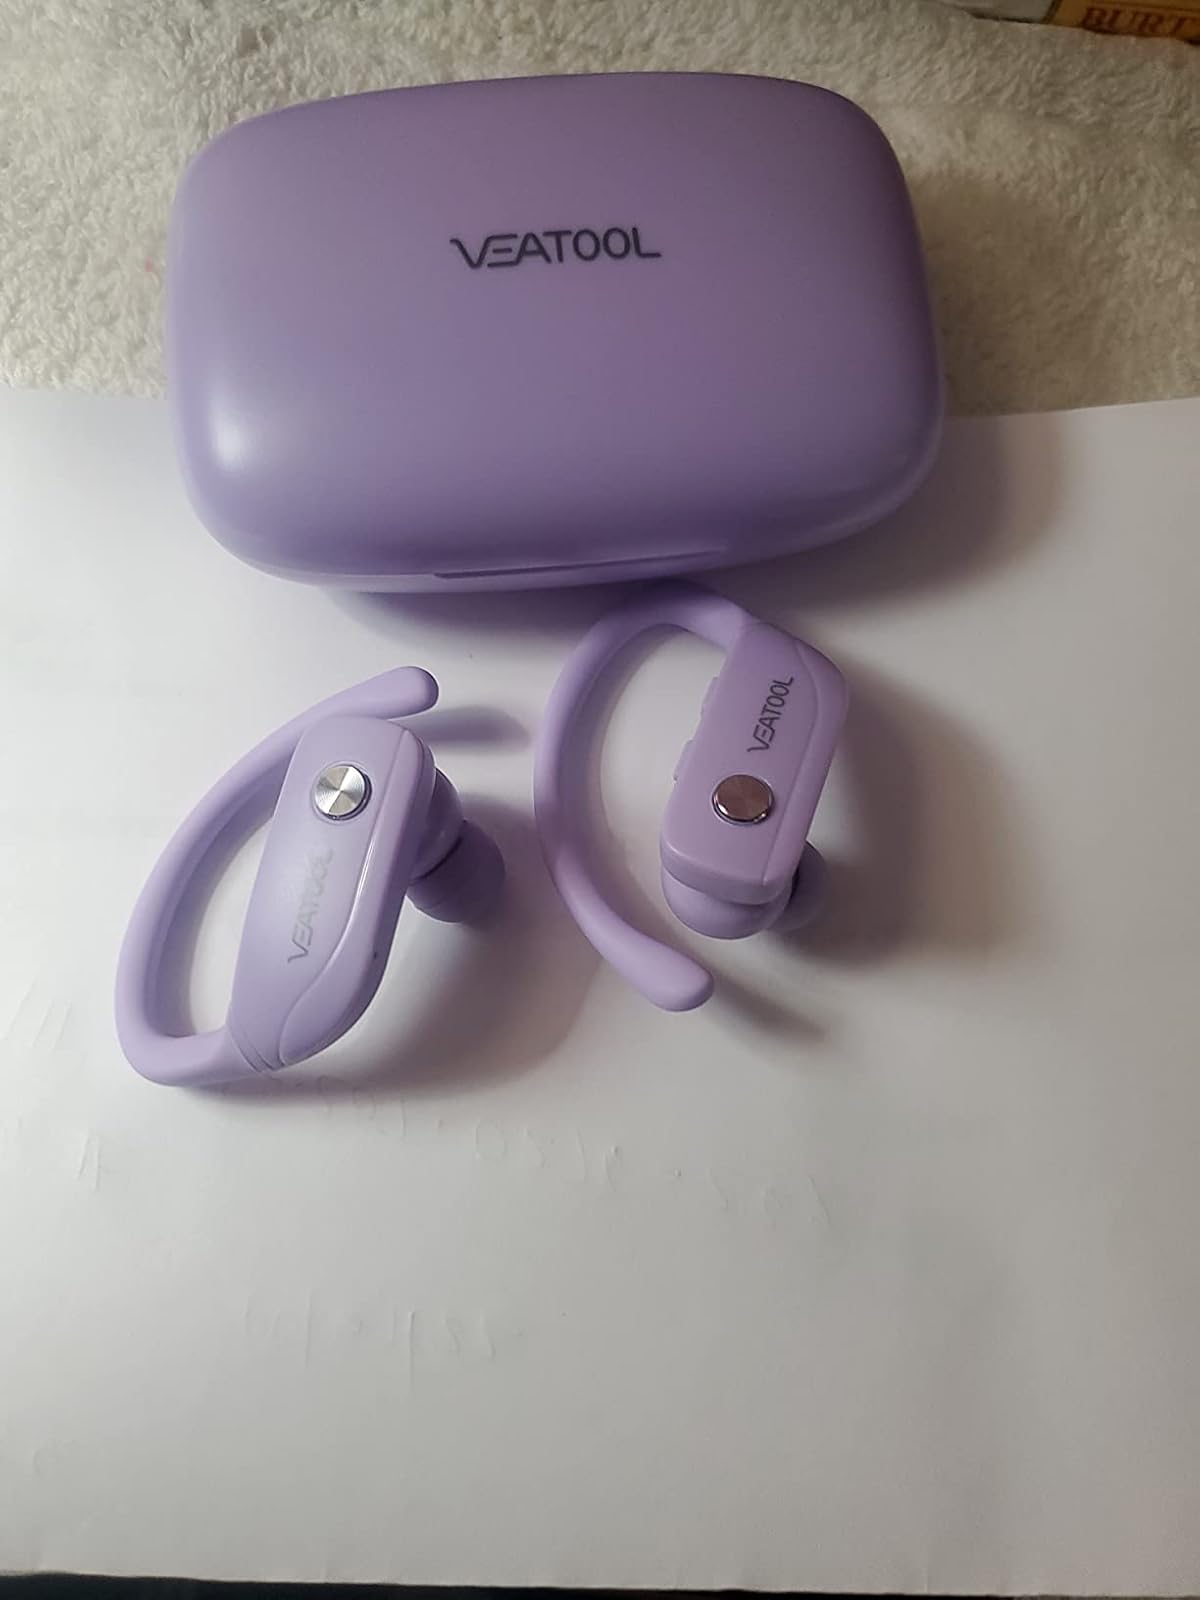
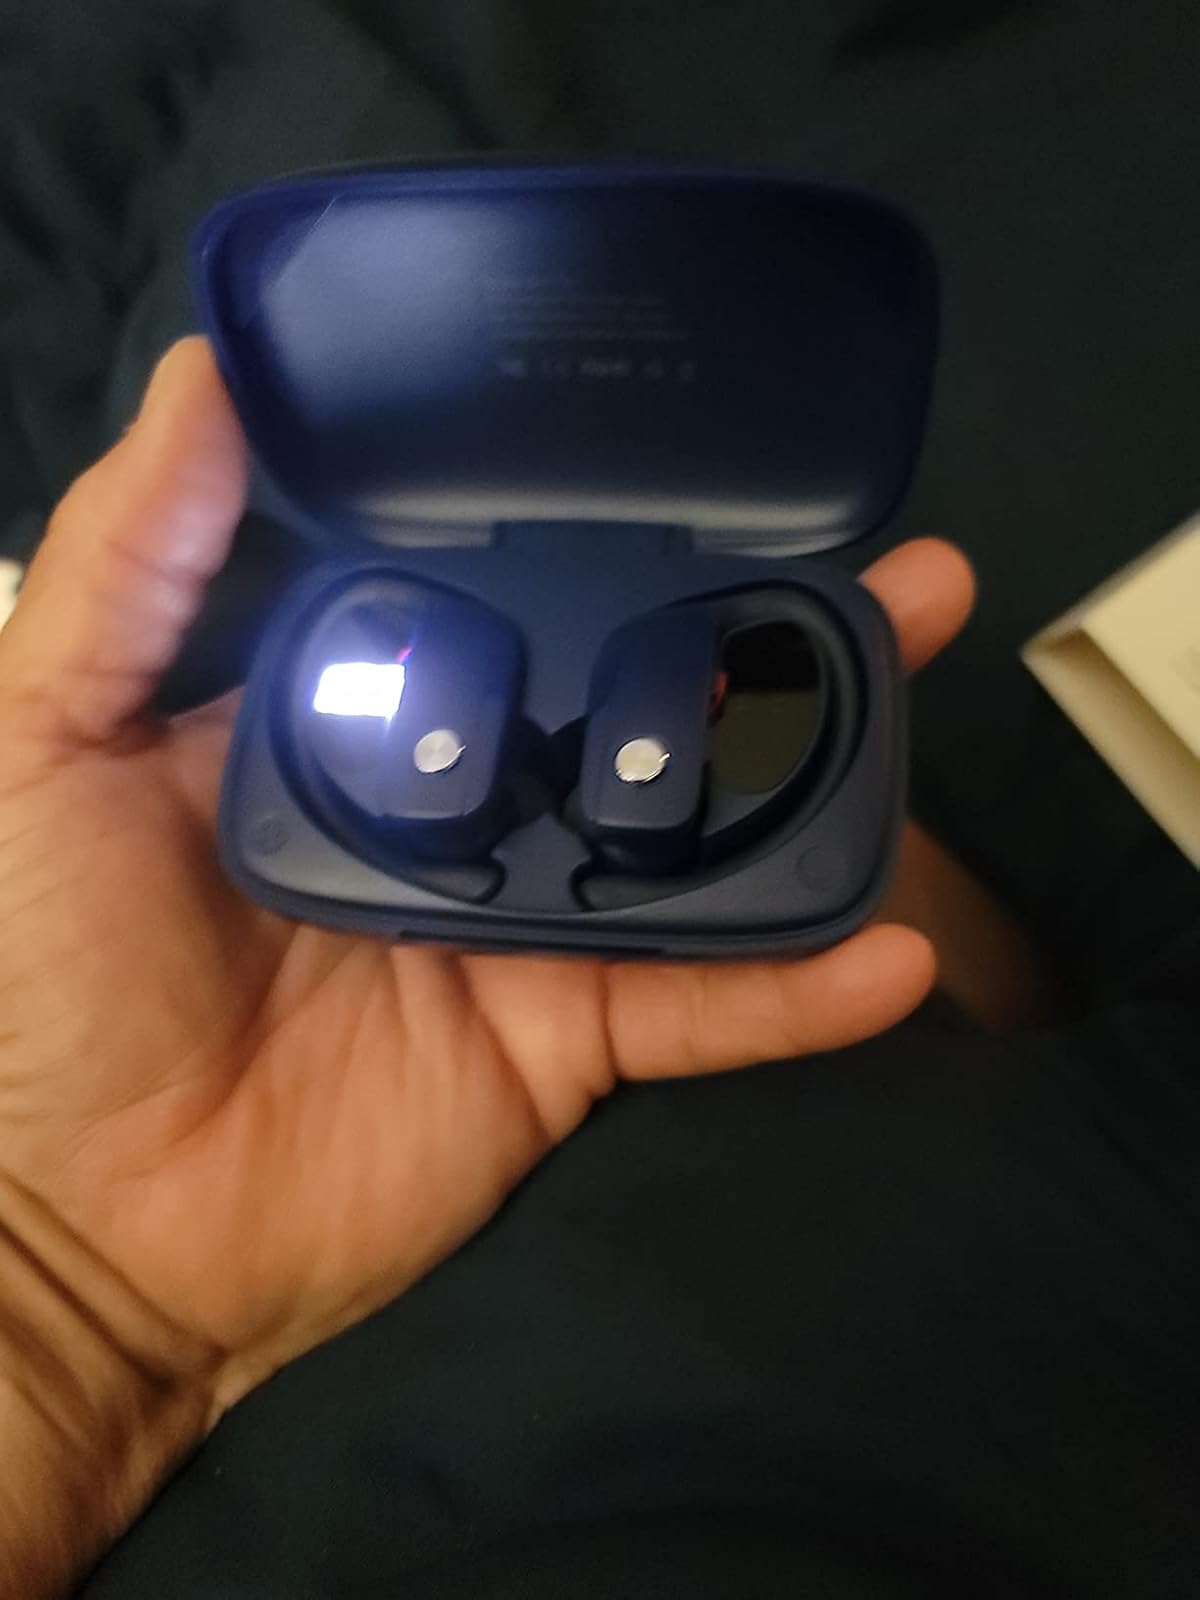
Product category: earbuds
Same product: no